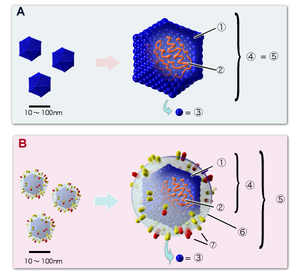
Structure basique des virus. A. Virus non enveloppé, B. Virus enveloppé. Capside Acide nucléique Capsomère Nucléocapside Virion Membrane plasmique Glycocalyx (formation de glycoprotéine)
L'origine de la vie sur Terre demeure incertaine. Les plus anciens micro-organismes fossiles observés sont datés d'au moins 3,5 Ga durant le Paléoarchéen. Une étude publiée en 2015 sur des inclusions de carbone considérées comme d'origine organique leur assigne un âge de 4,1 milliards d'années et plus récemment des précipités hydrofuges sous-marins trouvés dans des roches sédimentaires ferrugineuses de la ceinture de roches vertes de Nuvvuagittuq ont été interprétés comme de possibles traces de vie il y a au moins 3,77 milliards d'années et peut-être 4,28 milliards d'années. Si leur origine biologique est confirmée, la vie pourrait donc être apparue dès l'Hadéen.
Un virus est un agent infectieux nécessitant un hôte, souvent une cellule, dont il utilise le métabolisme et les constituants pour se répliquer. Le nom virus a été emprunté au XVIᵉ siècle par Ambroise Paré au latin vīrus, ī, n. La science des virus est la virologie, et ses experts sont des virologues ou virologistes.